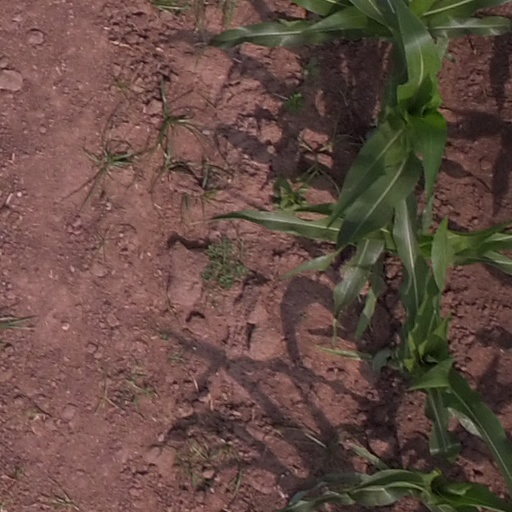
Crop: maize; corn